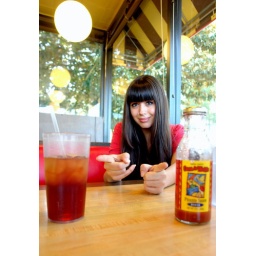
most beautiful girl in the world at bonifay waffle house